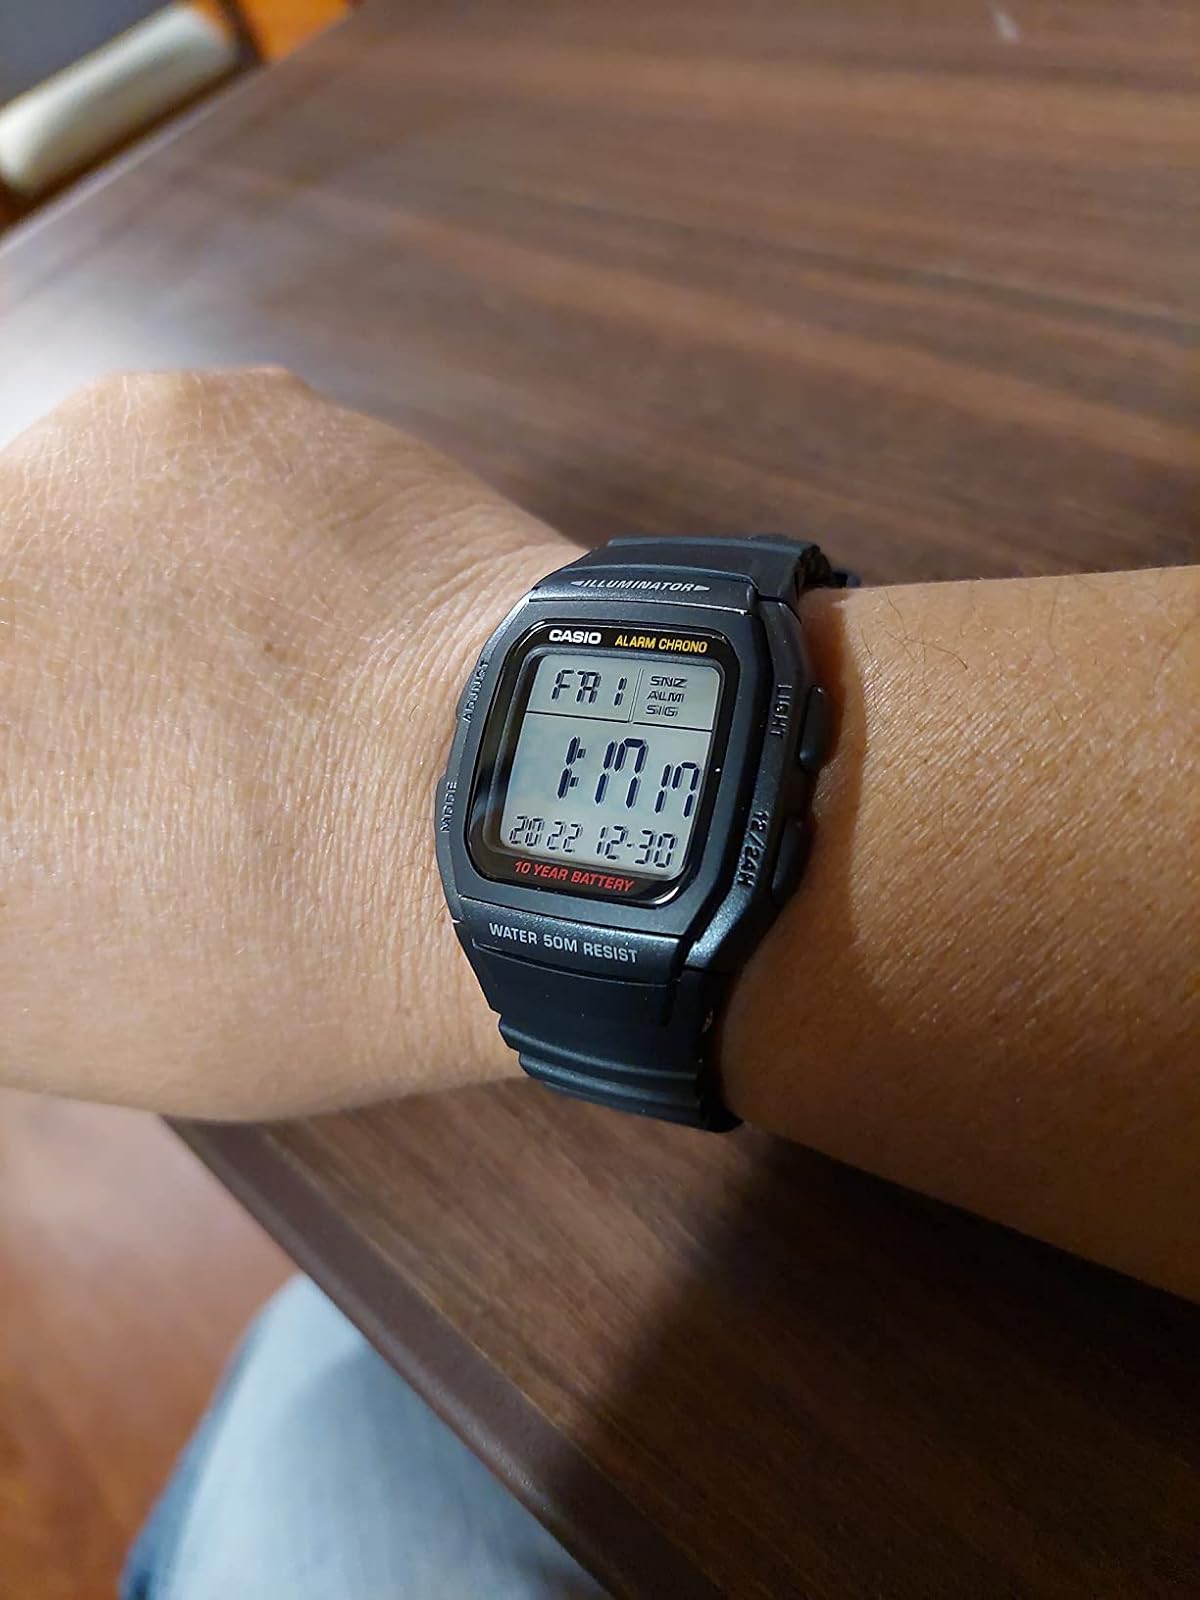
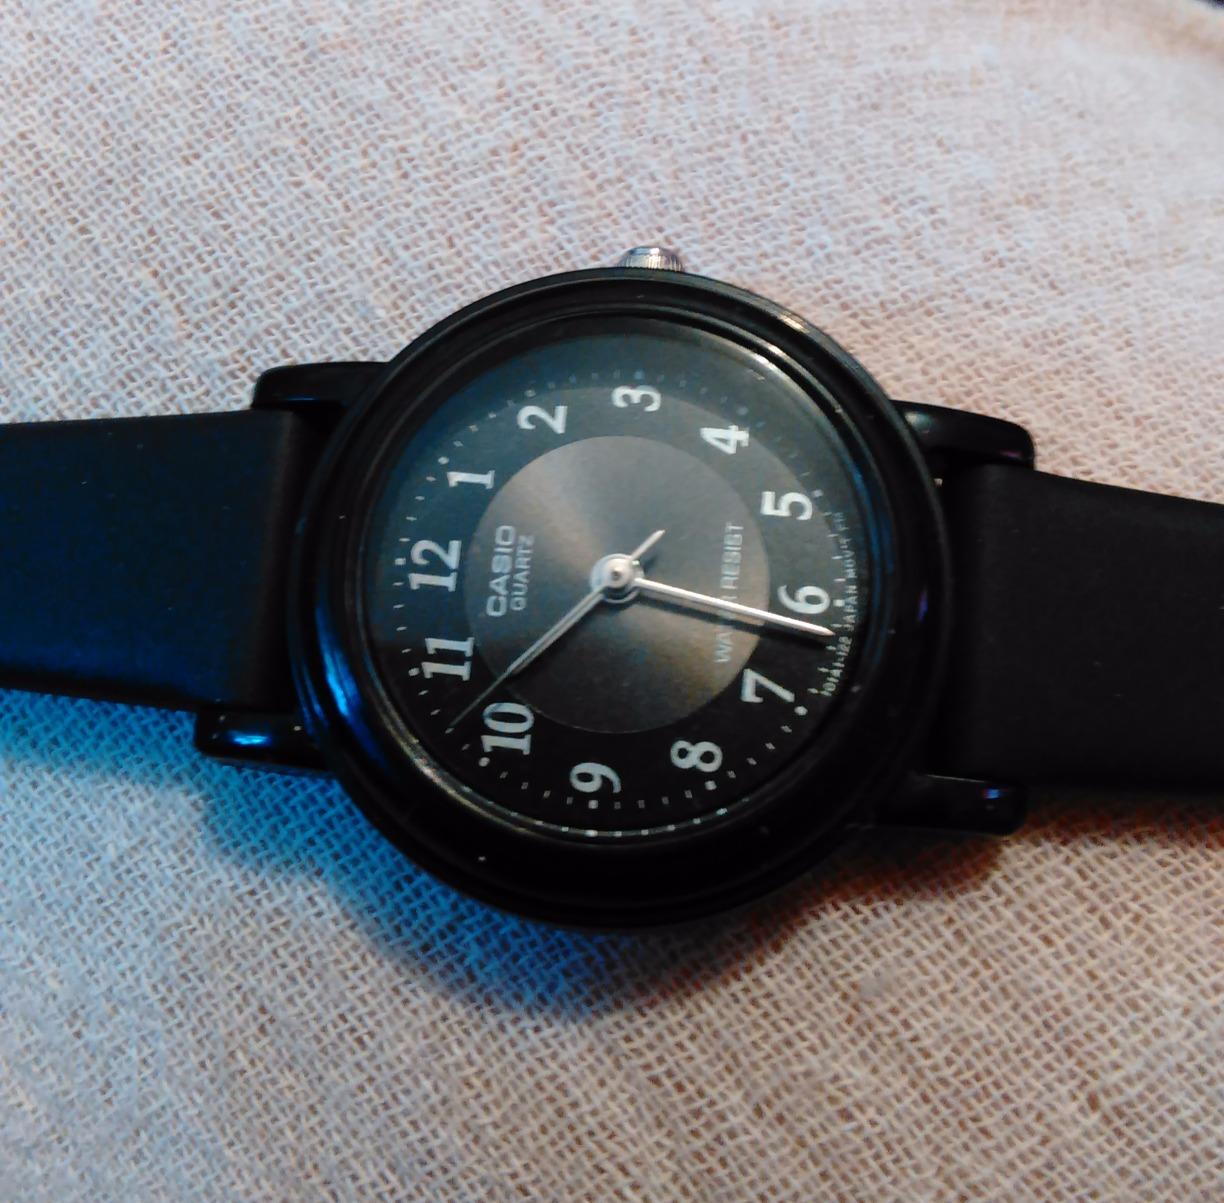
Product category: accessories_watch
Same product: no